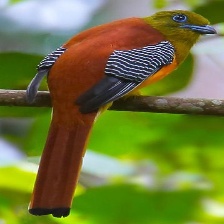
Species: ORANGE BREASTED TROGON
Scientific name: HARPACTES ORESKIOS